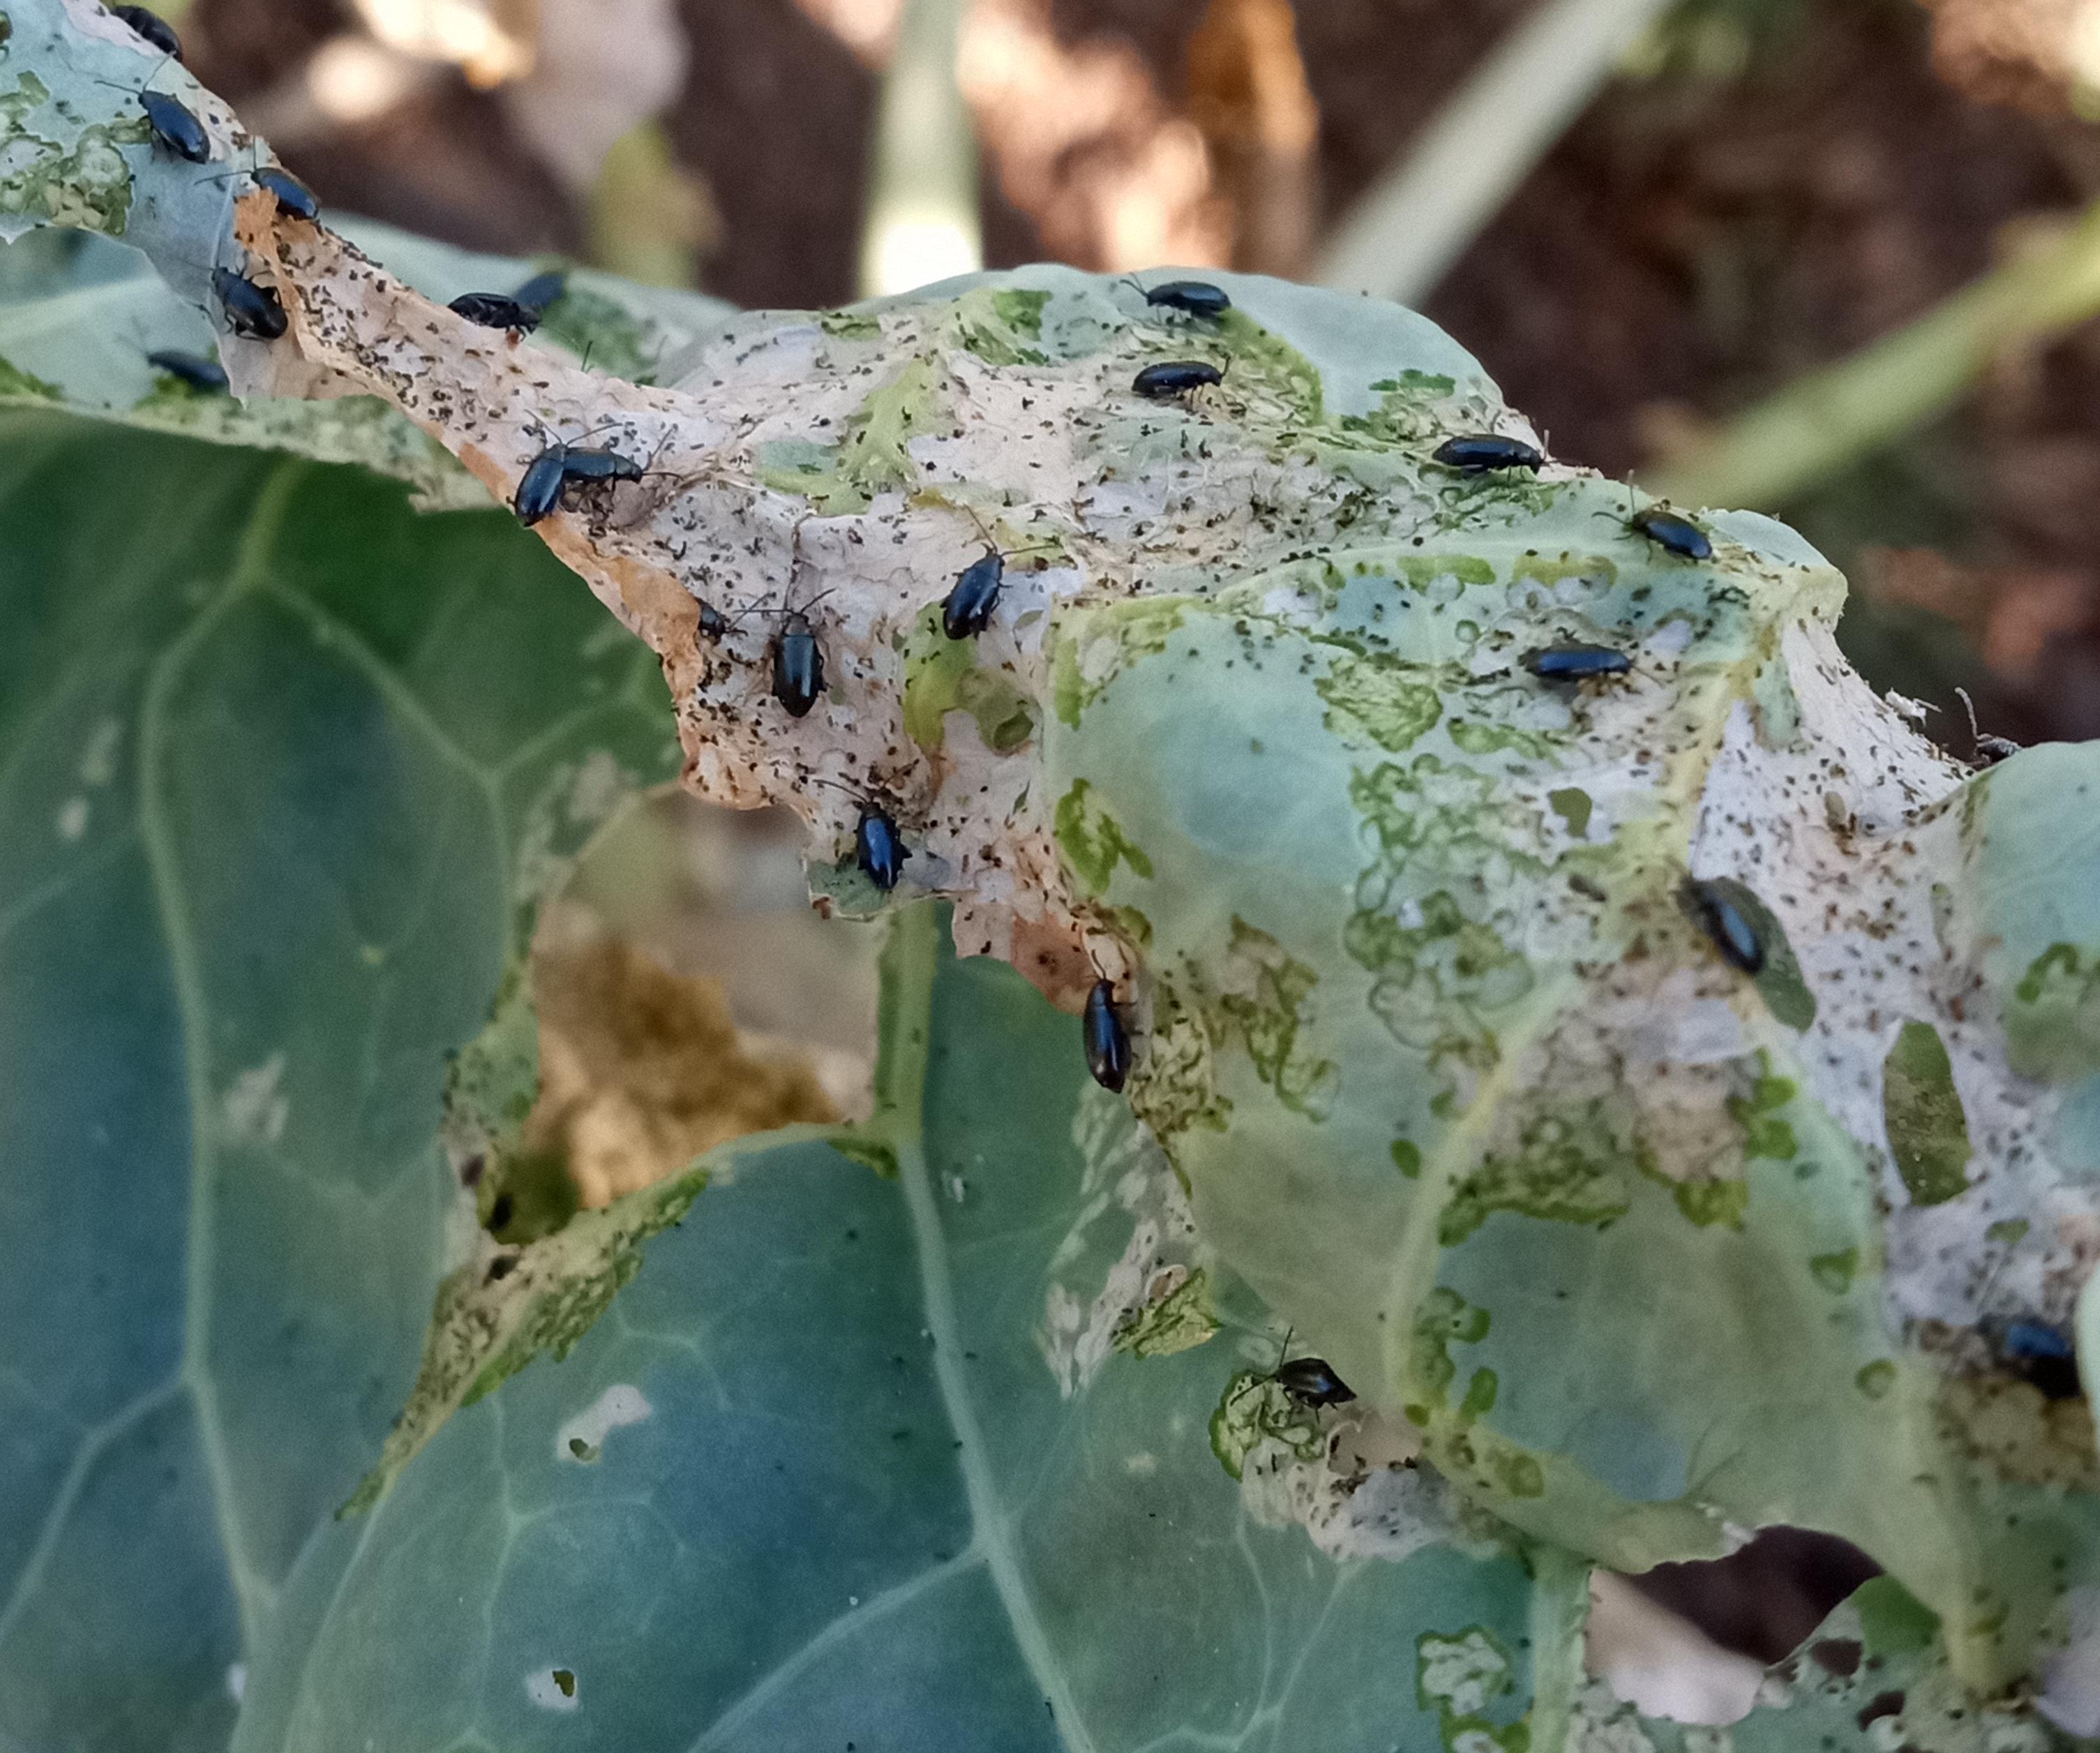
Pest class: crucifer_flea_beetle